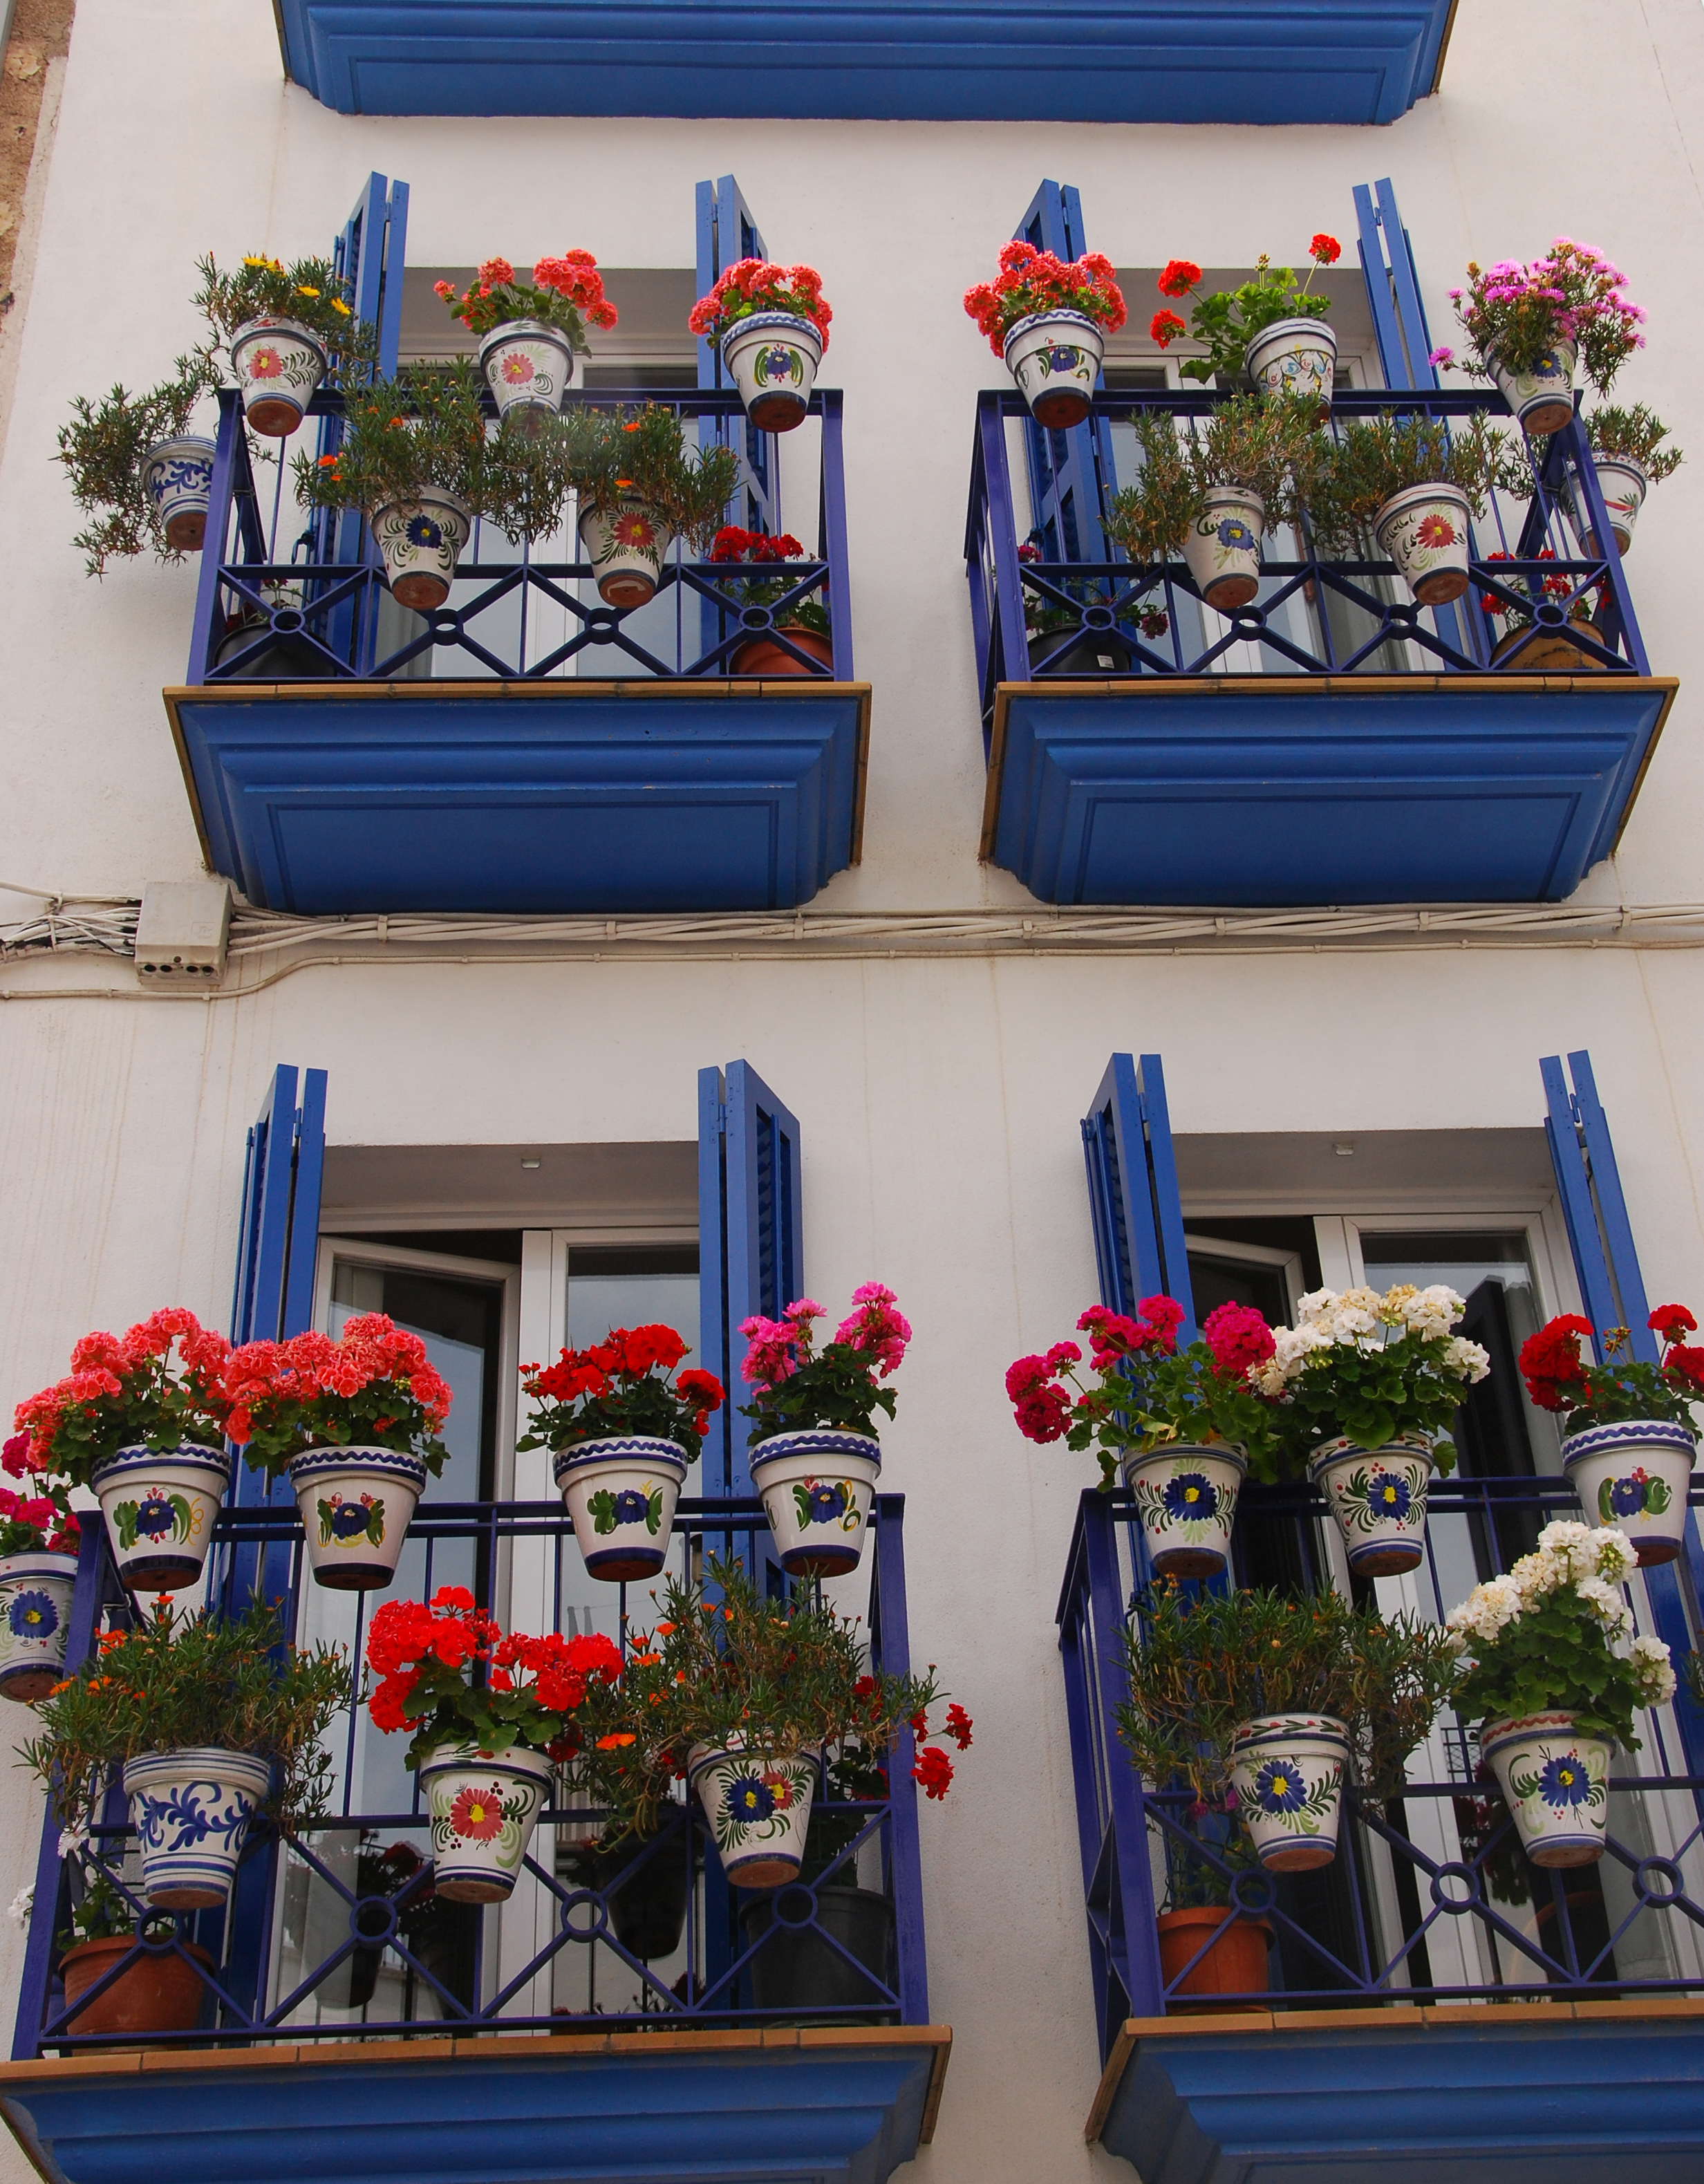
machine, toy, barcelona, free, art, costa, dorada, fair, salou, daurada, portaventurer